Alagang Kapatid Foundation

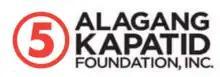

Alagang Kapatid Foundation, Inc. (formerly known as Operation Tulong Bayan) is the corporate social responsibility organization of TV5 Network Inc. Offices are located at the TV5 Media Center, Reliance cor. Sheridan Sts., Mandaluyong.